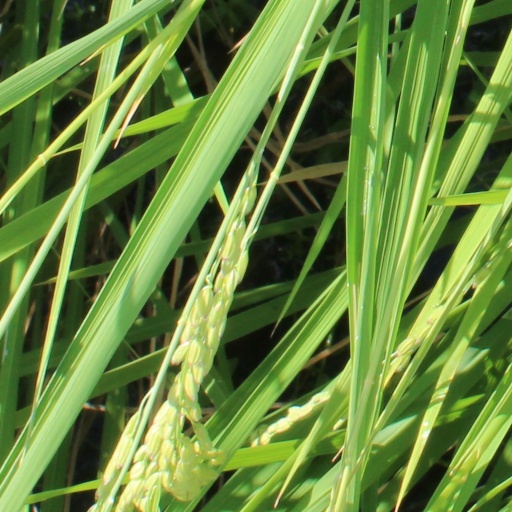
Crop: rice